Candice Hopkins

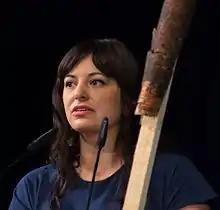

Candice Hopkins (born 1977) is a Carcross/Tagish First Nation independent curator, writer, and researcher who predominantly explores areas of art by Indigenous peoples. She is the executive director and chief curator at the Forge Project in New York.